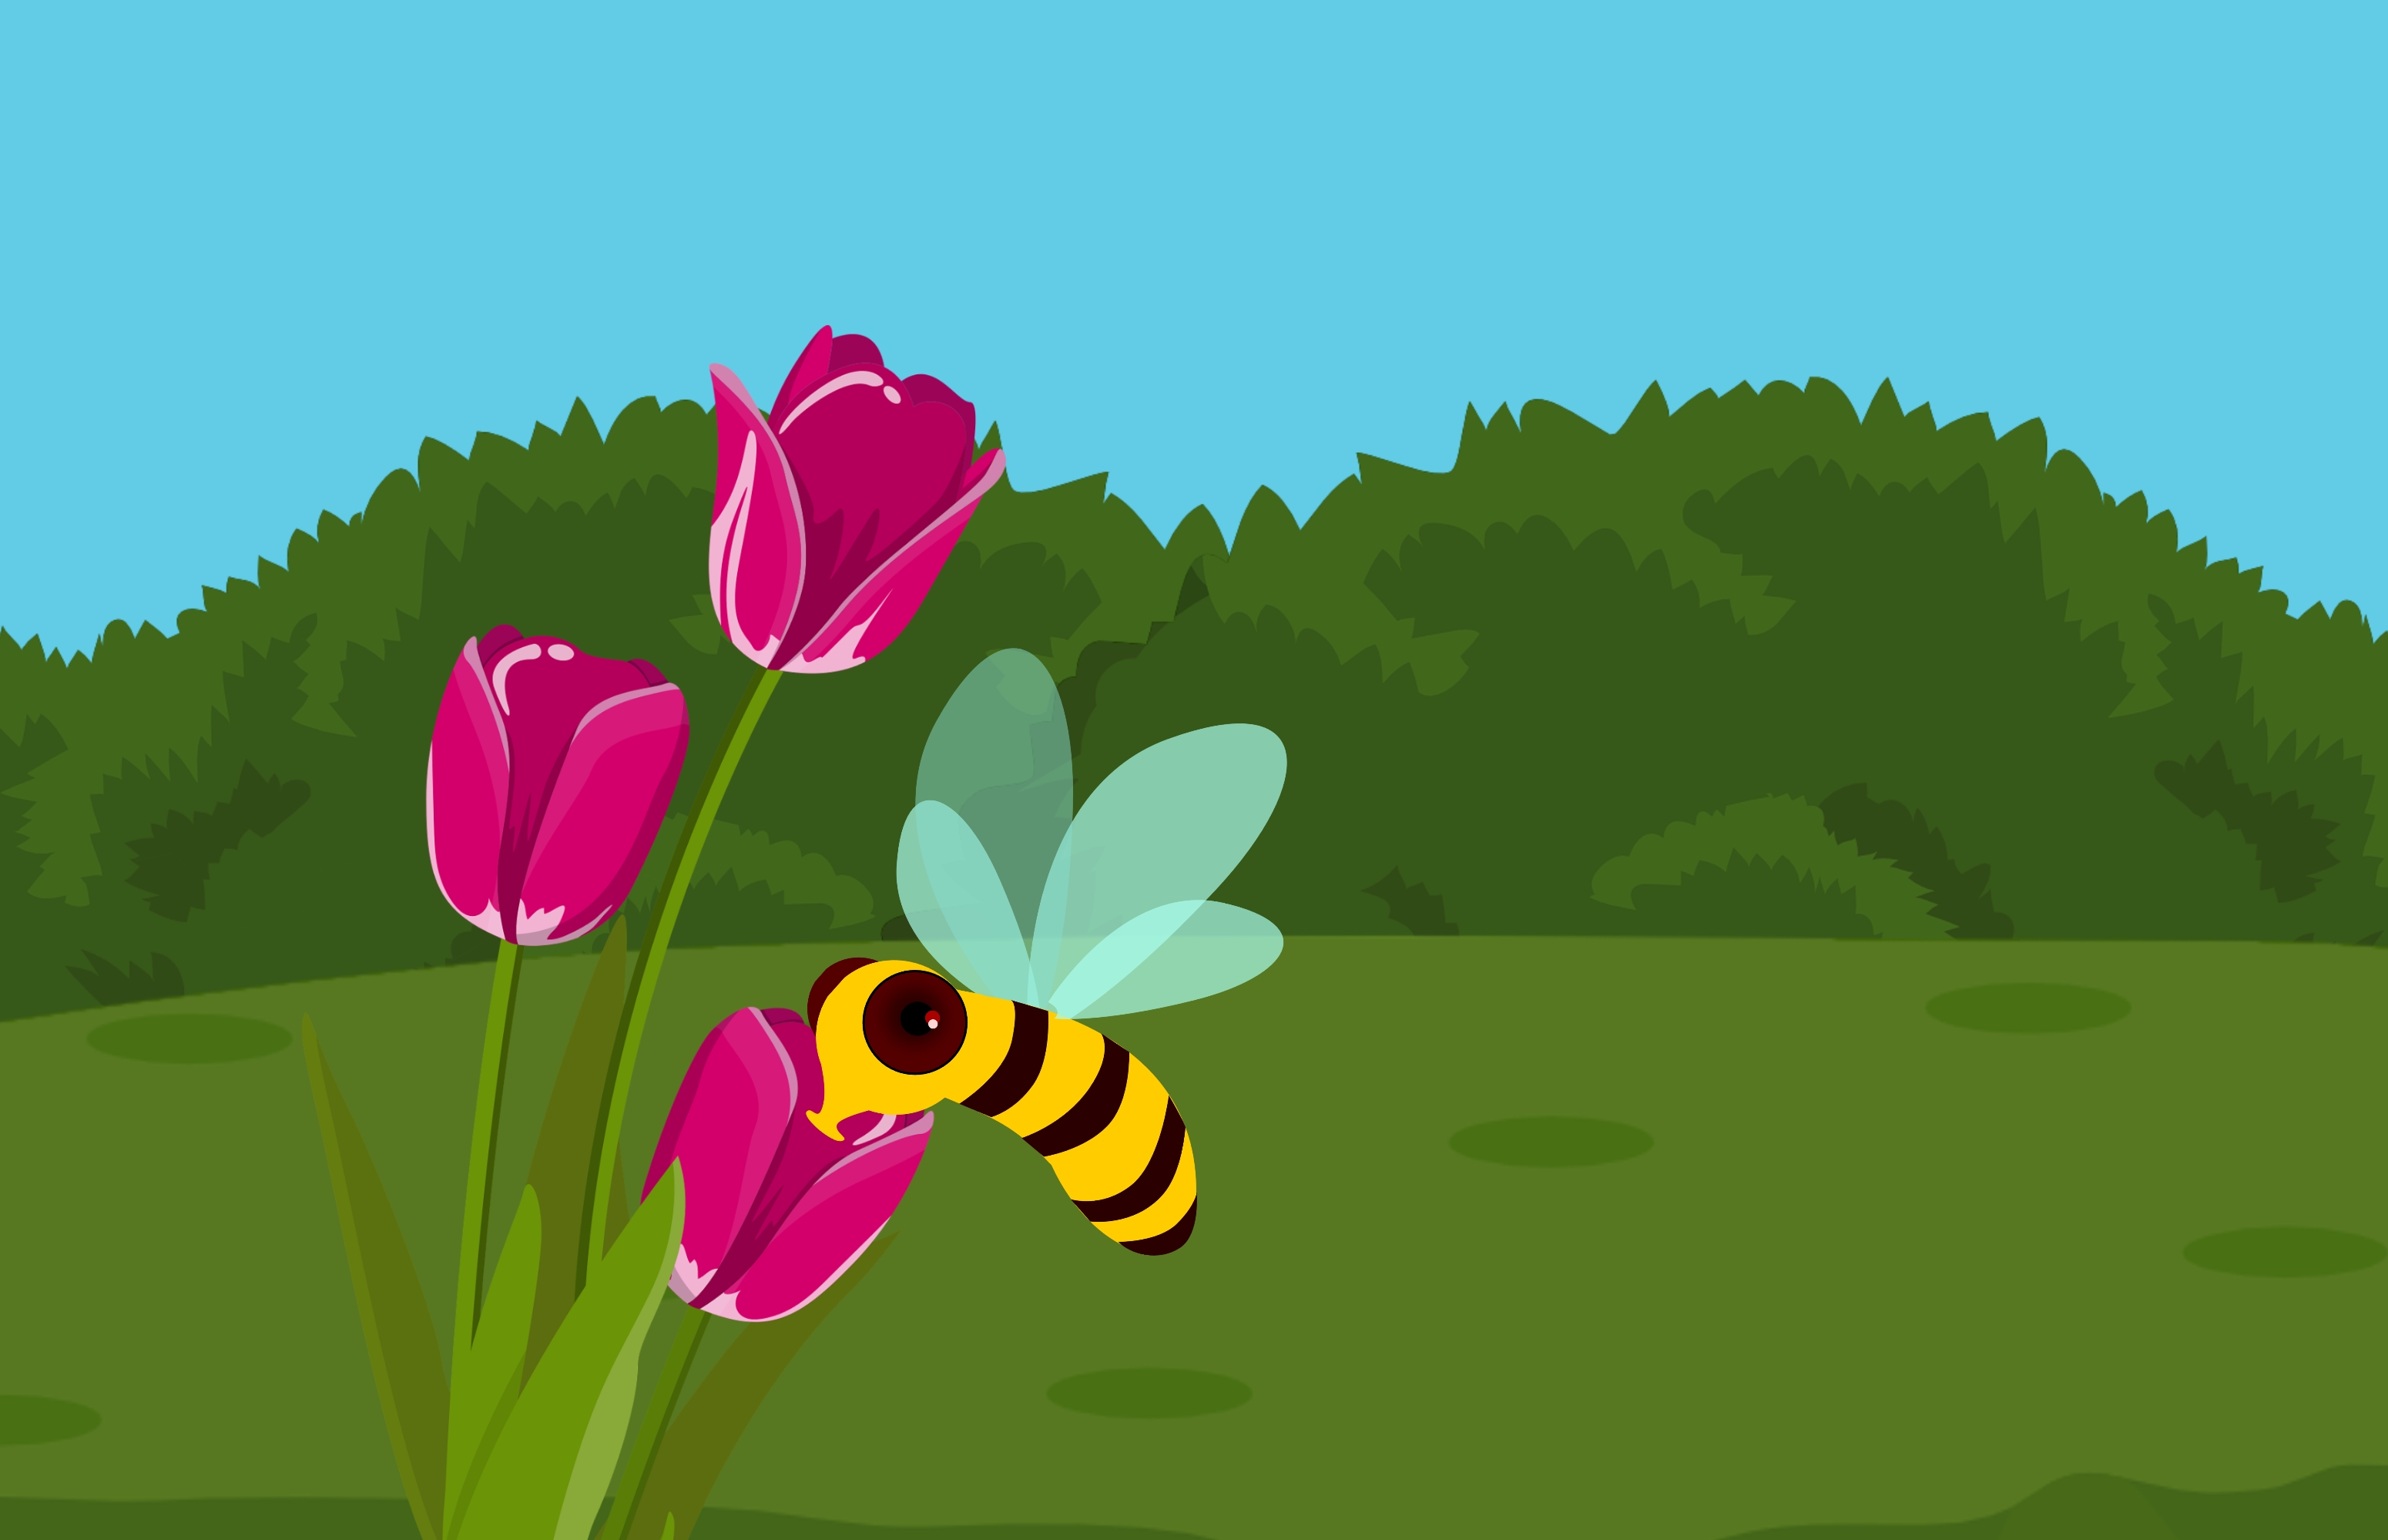
bee, flower, blossom, gardening, nature, spring, plant, insect, tropical, bug, green, fresh, animal, leaves, outdoor, creature, wildlife, mammal, outside, grass, natural landscape, cartoon, butterfly, illustration, botany, leaf, membrane winged insect, pollinator, landscape, meadow, wildflower, animation, honeybee, petal, fly, art, tulip, moths and butterflies, invertebrate, plant stem, herbaceous plant